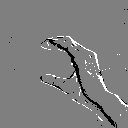
ASL letter: c